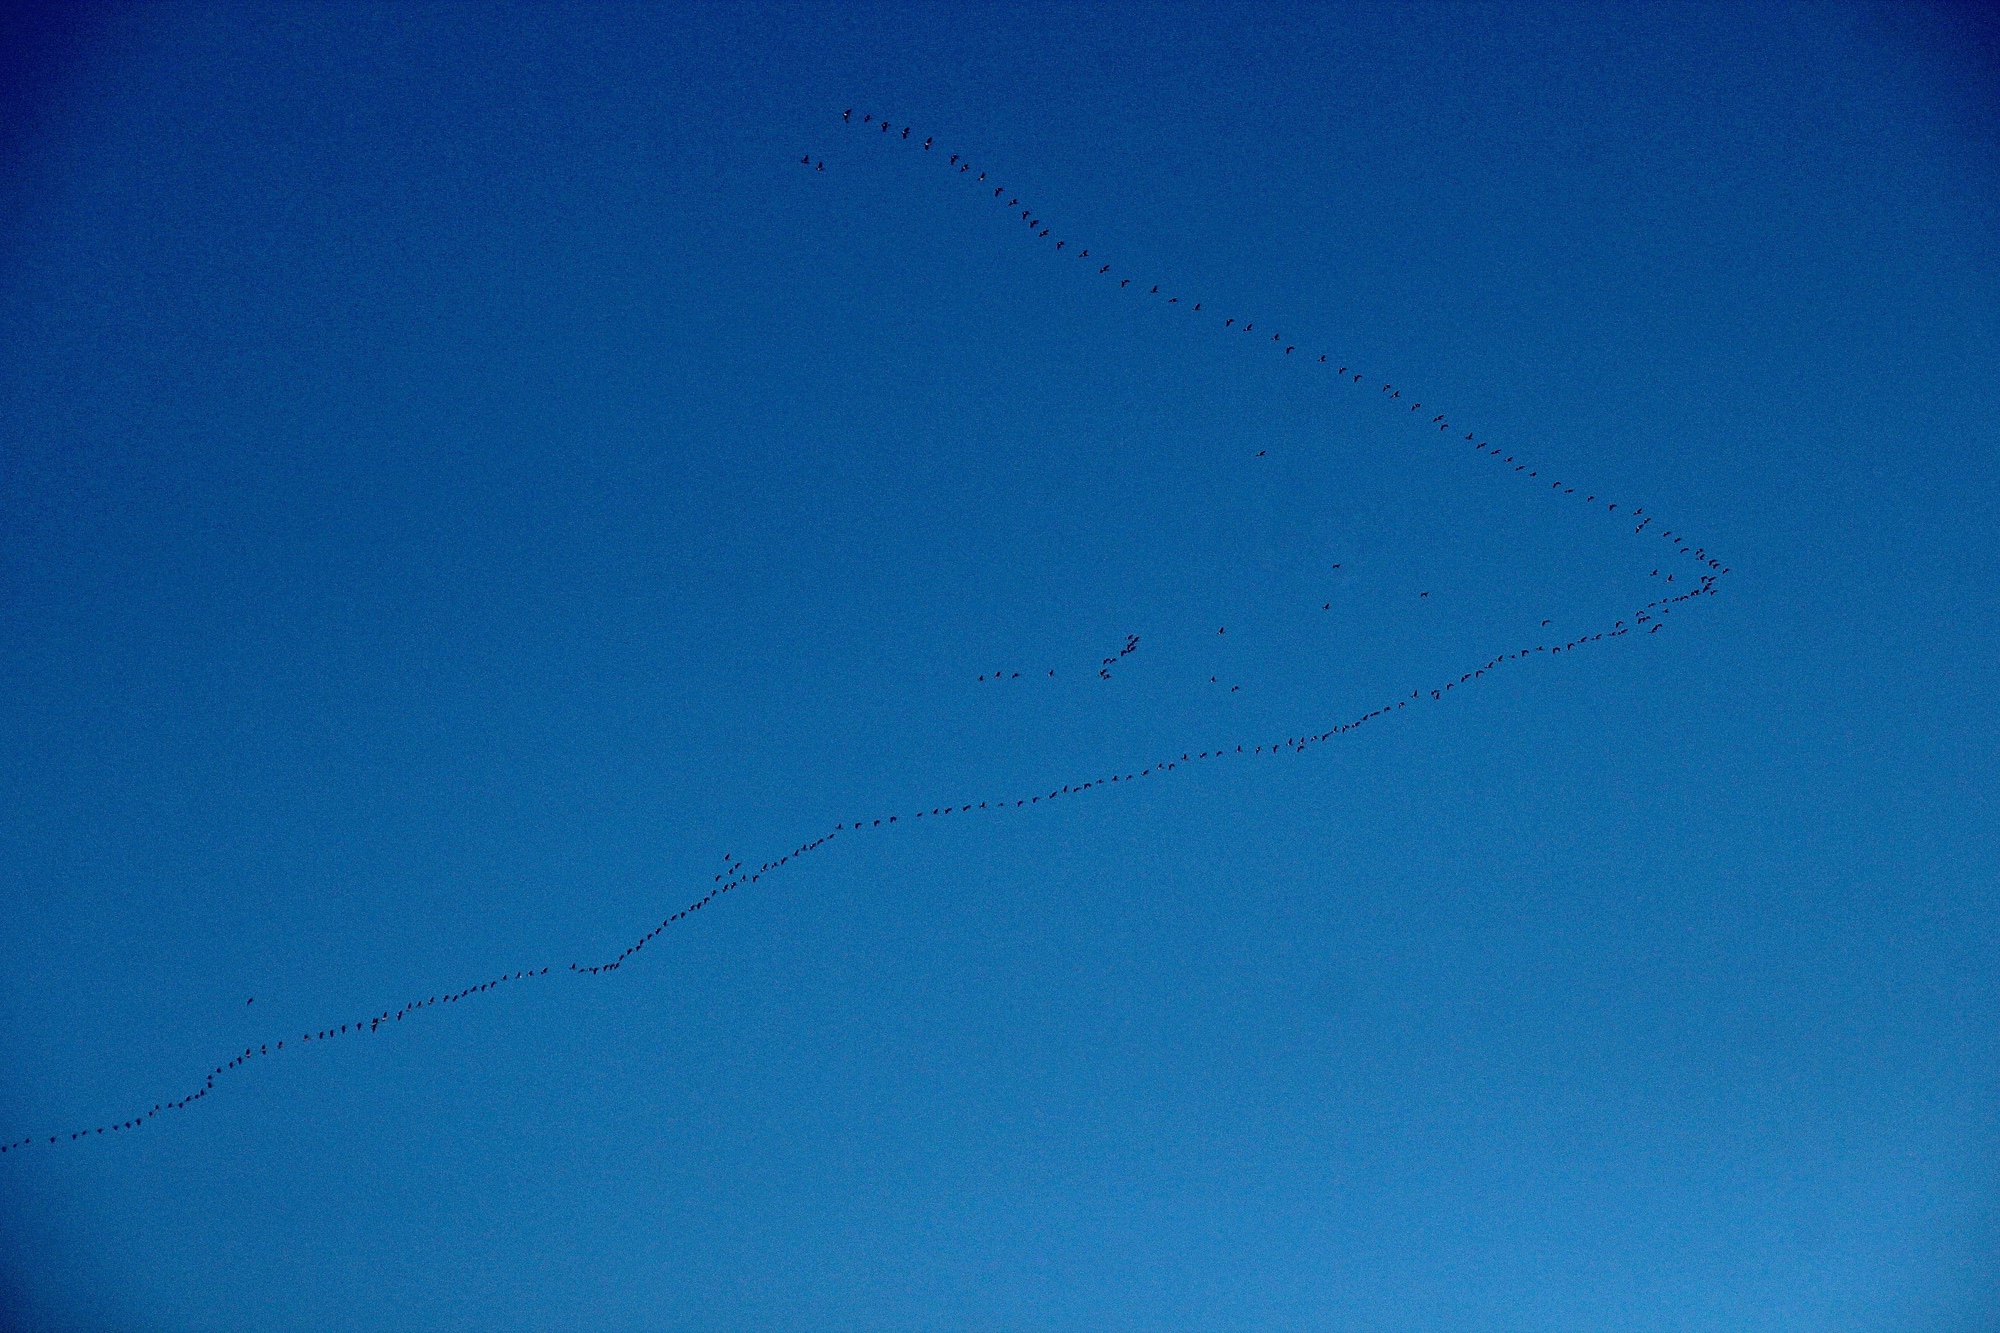
sea, cloud, sky, hour, line, blue, shape, 15, 52in2016, atmosphere of earth